Nils Reuterholm

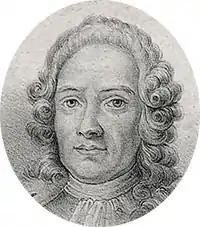
Nils Reuterholm

Nils Esbjörnsson Reuterholm (1676–1756) was the governor of Kopparberg County (later renamed Dalarna County) in Sweden from 1732 to 1739 and then the governor of Örebro County from 1739 to 1756.